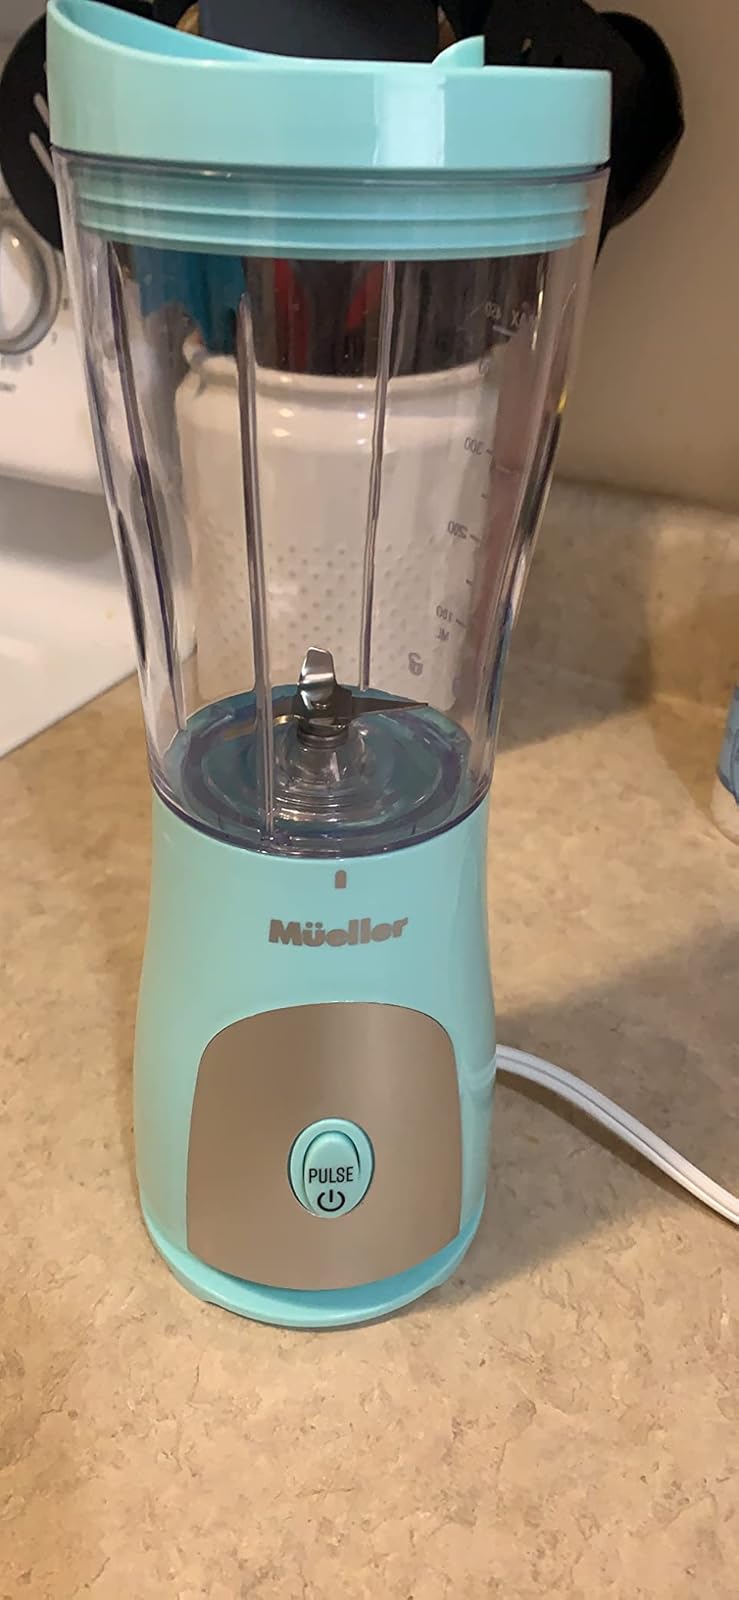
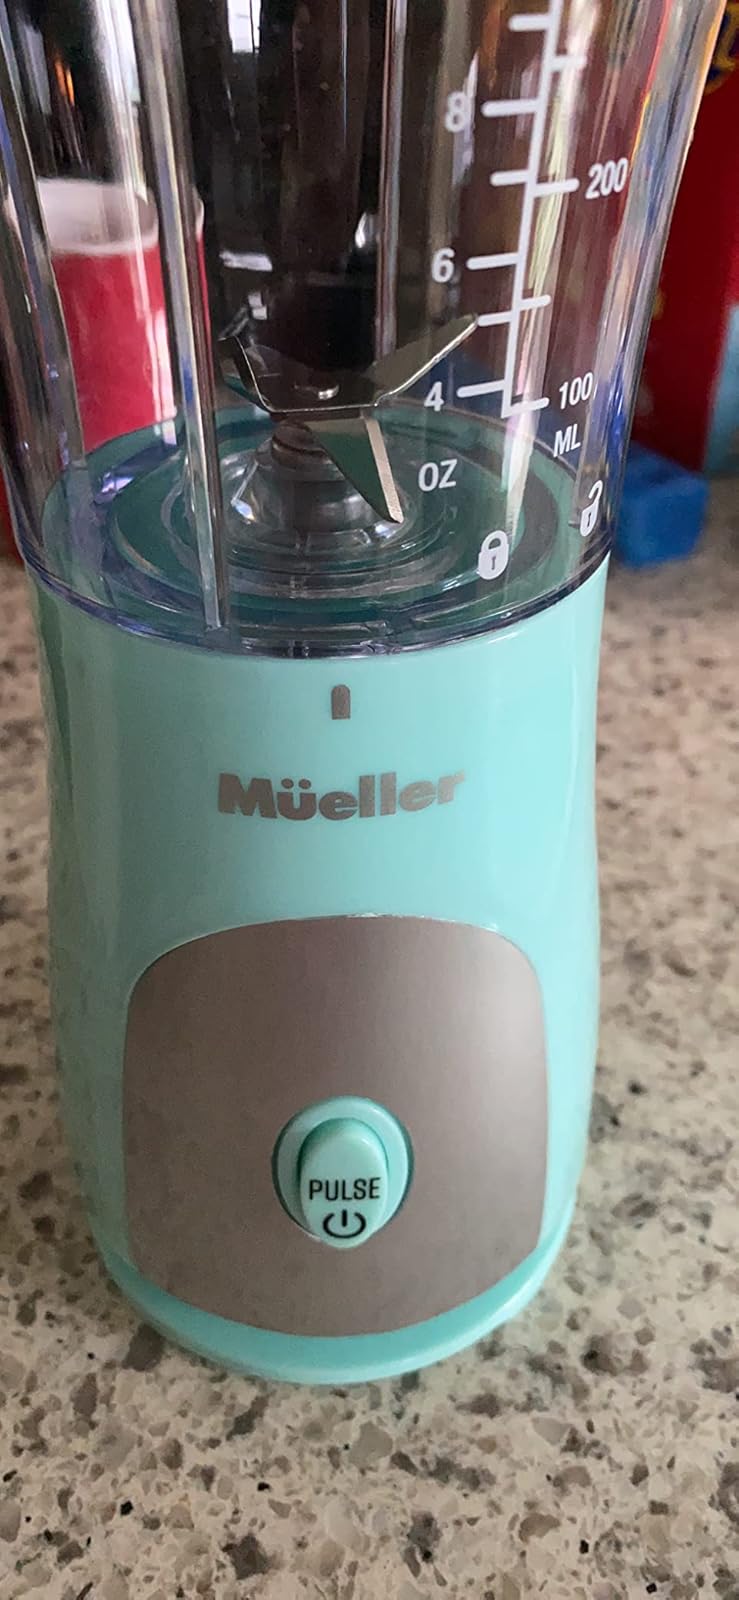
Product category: items_blender
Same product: yes